Irgenhausen Castrum

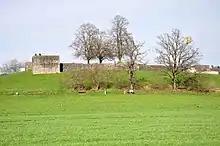
As seen from the south

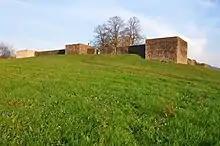
As seen from the northwest

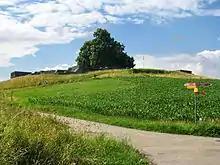
As seen from the southeast

The castrum is situated on the "Bürglen" hill in Irgenhausen, a village of the municipality of Pfäffikon in the canton of Zürich in Switzerland. "Bürglen" (Swiss German: "small castle") is a high drumlin, from the eastern shore of Pfäffikersee, situated between Pfäffikon and Kempten, the site of another Roman settlement nearby.